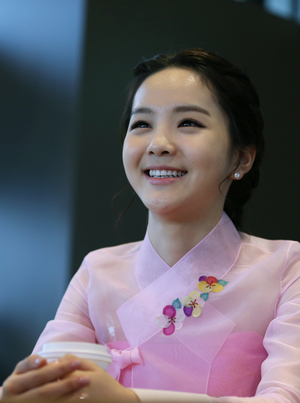
Song So Hee
Song So-hee i Nationalmuseum for Koreas samtidshistorie, Seoul
Song So Hee er en sanger af traditionel koreansk gugak, Mihn-Yoh 민요.